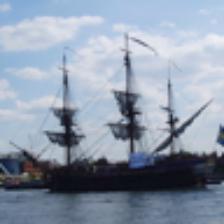
Label: NonHuman